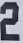
Number: 2